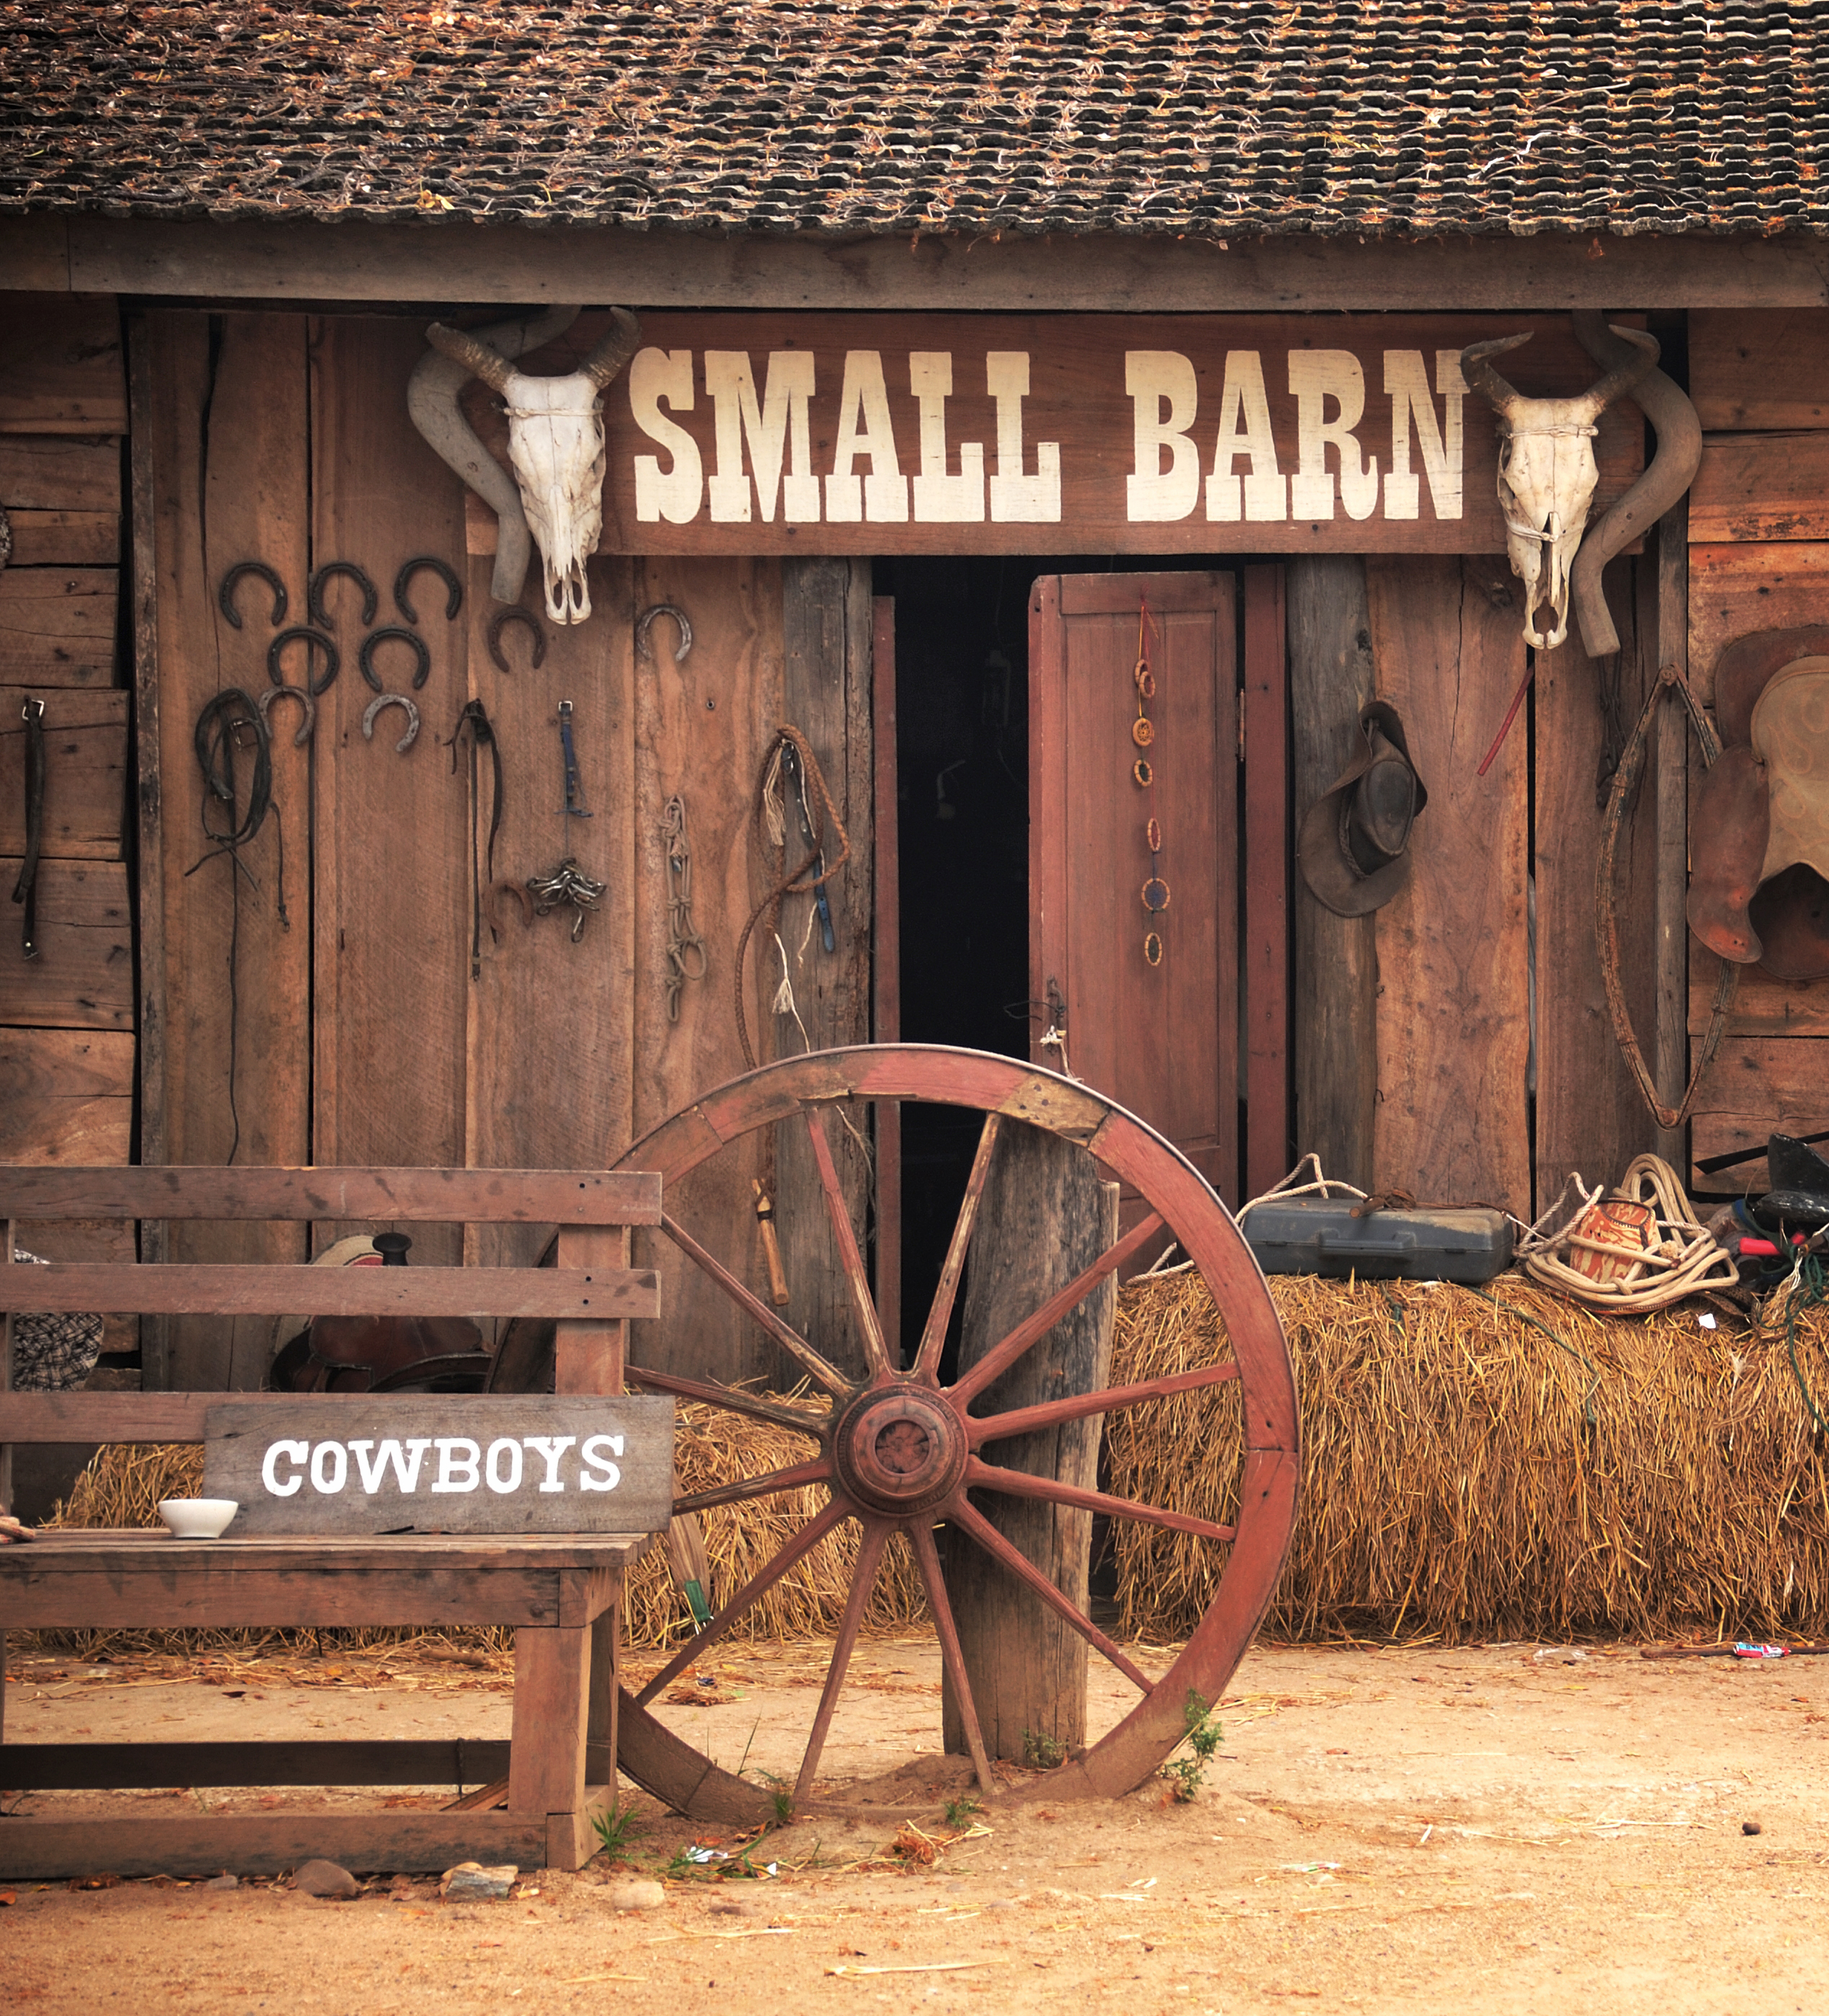
old, wood, cart